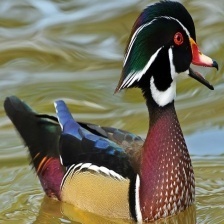
Species: WOOD DUCK
Scientific name: AIX SPONSA
ImageNet parent category: drake